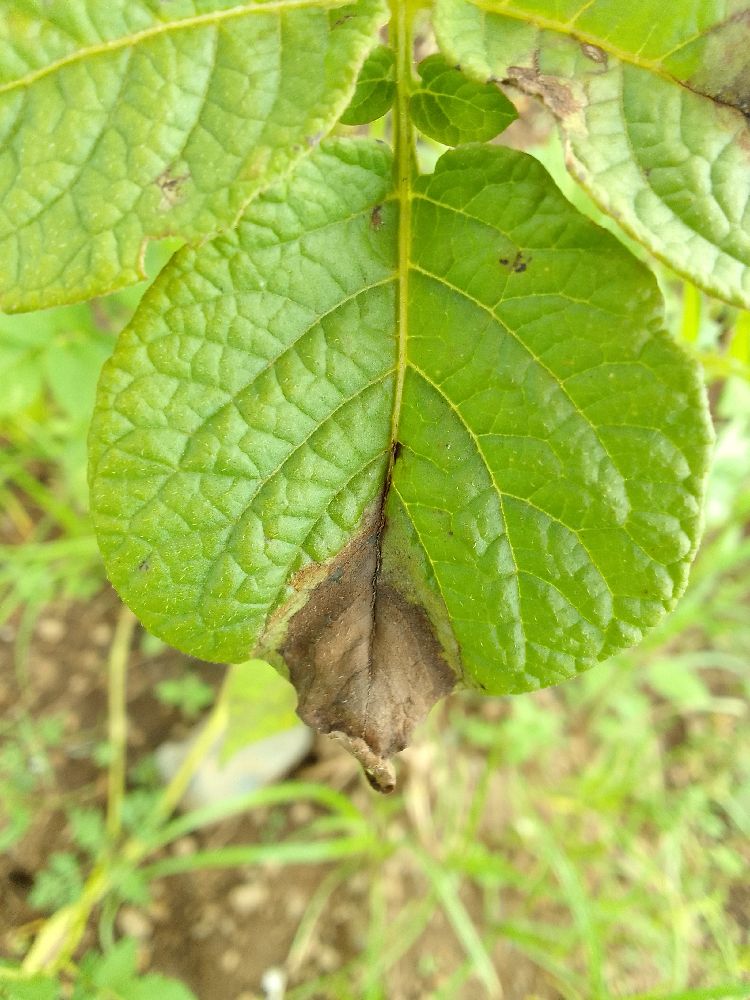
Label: Late blight